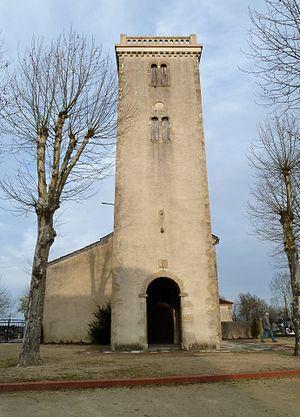
Église de Boueilh-Boueilho-Lasque
Boueilh-Boueilho-Lasque est une commune française, située dans le département des Pyrénées-Atlantiques en région Nouvelle-Aquitaine.